Southwest University

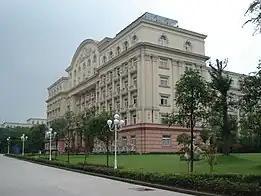
No. 33 Teaching Building

Southwest University (SWU) is a comprehensive university sponsored by the Ministry of Education of China. It was founded in July 2005 with the merger of Southwest Normal University and Southwest Agricultural University, both of whose histories are over 100 years. It is one of the "Double First Class University Plan" and abolished "211 Project" universities which get preferential support for their development and construction from the Central Government of China. The total number of the students at SWU is more than 80,000, of which 50,000 are full-time students. There are also many international students working for their bachelor's, master's or doctor's degrees and other advanced studies in SWU every year.